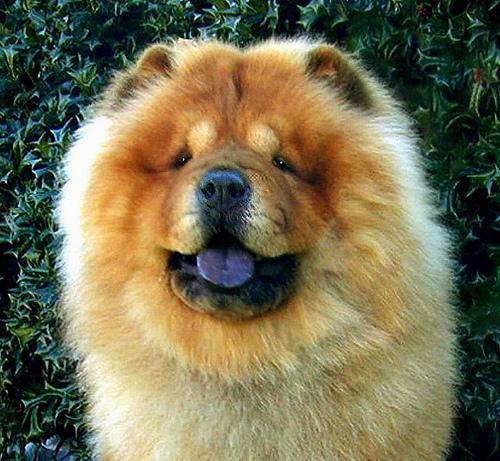
chow